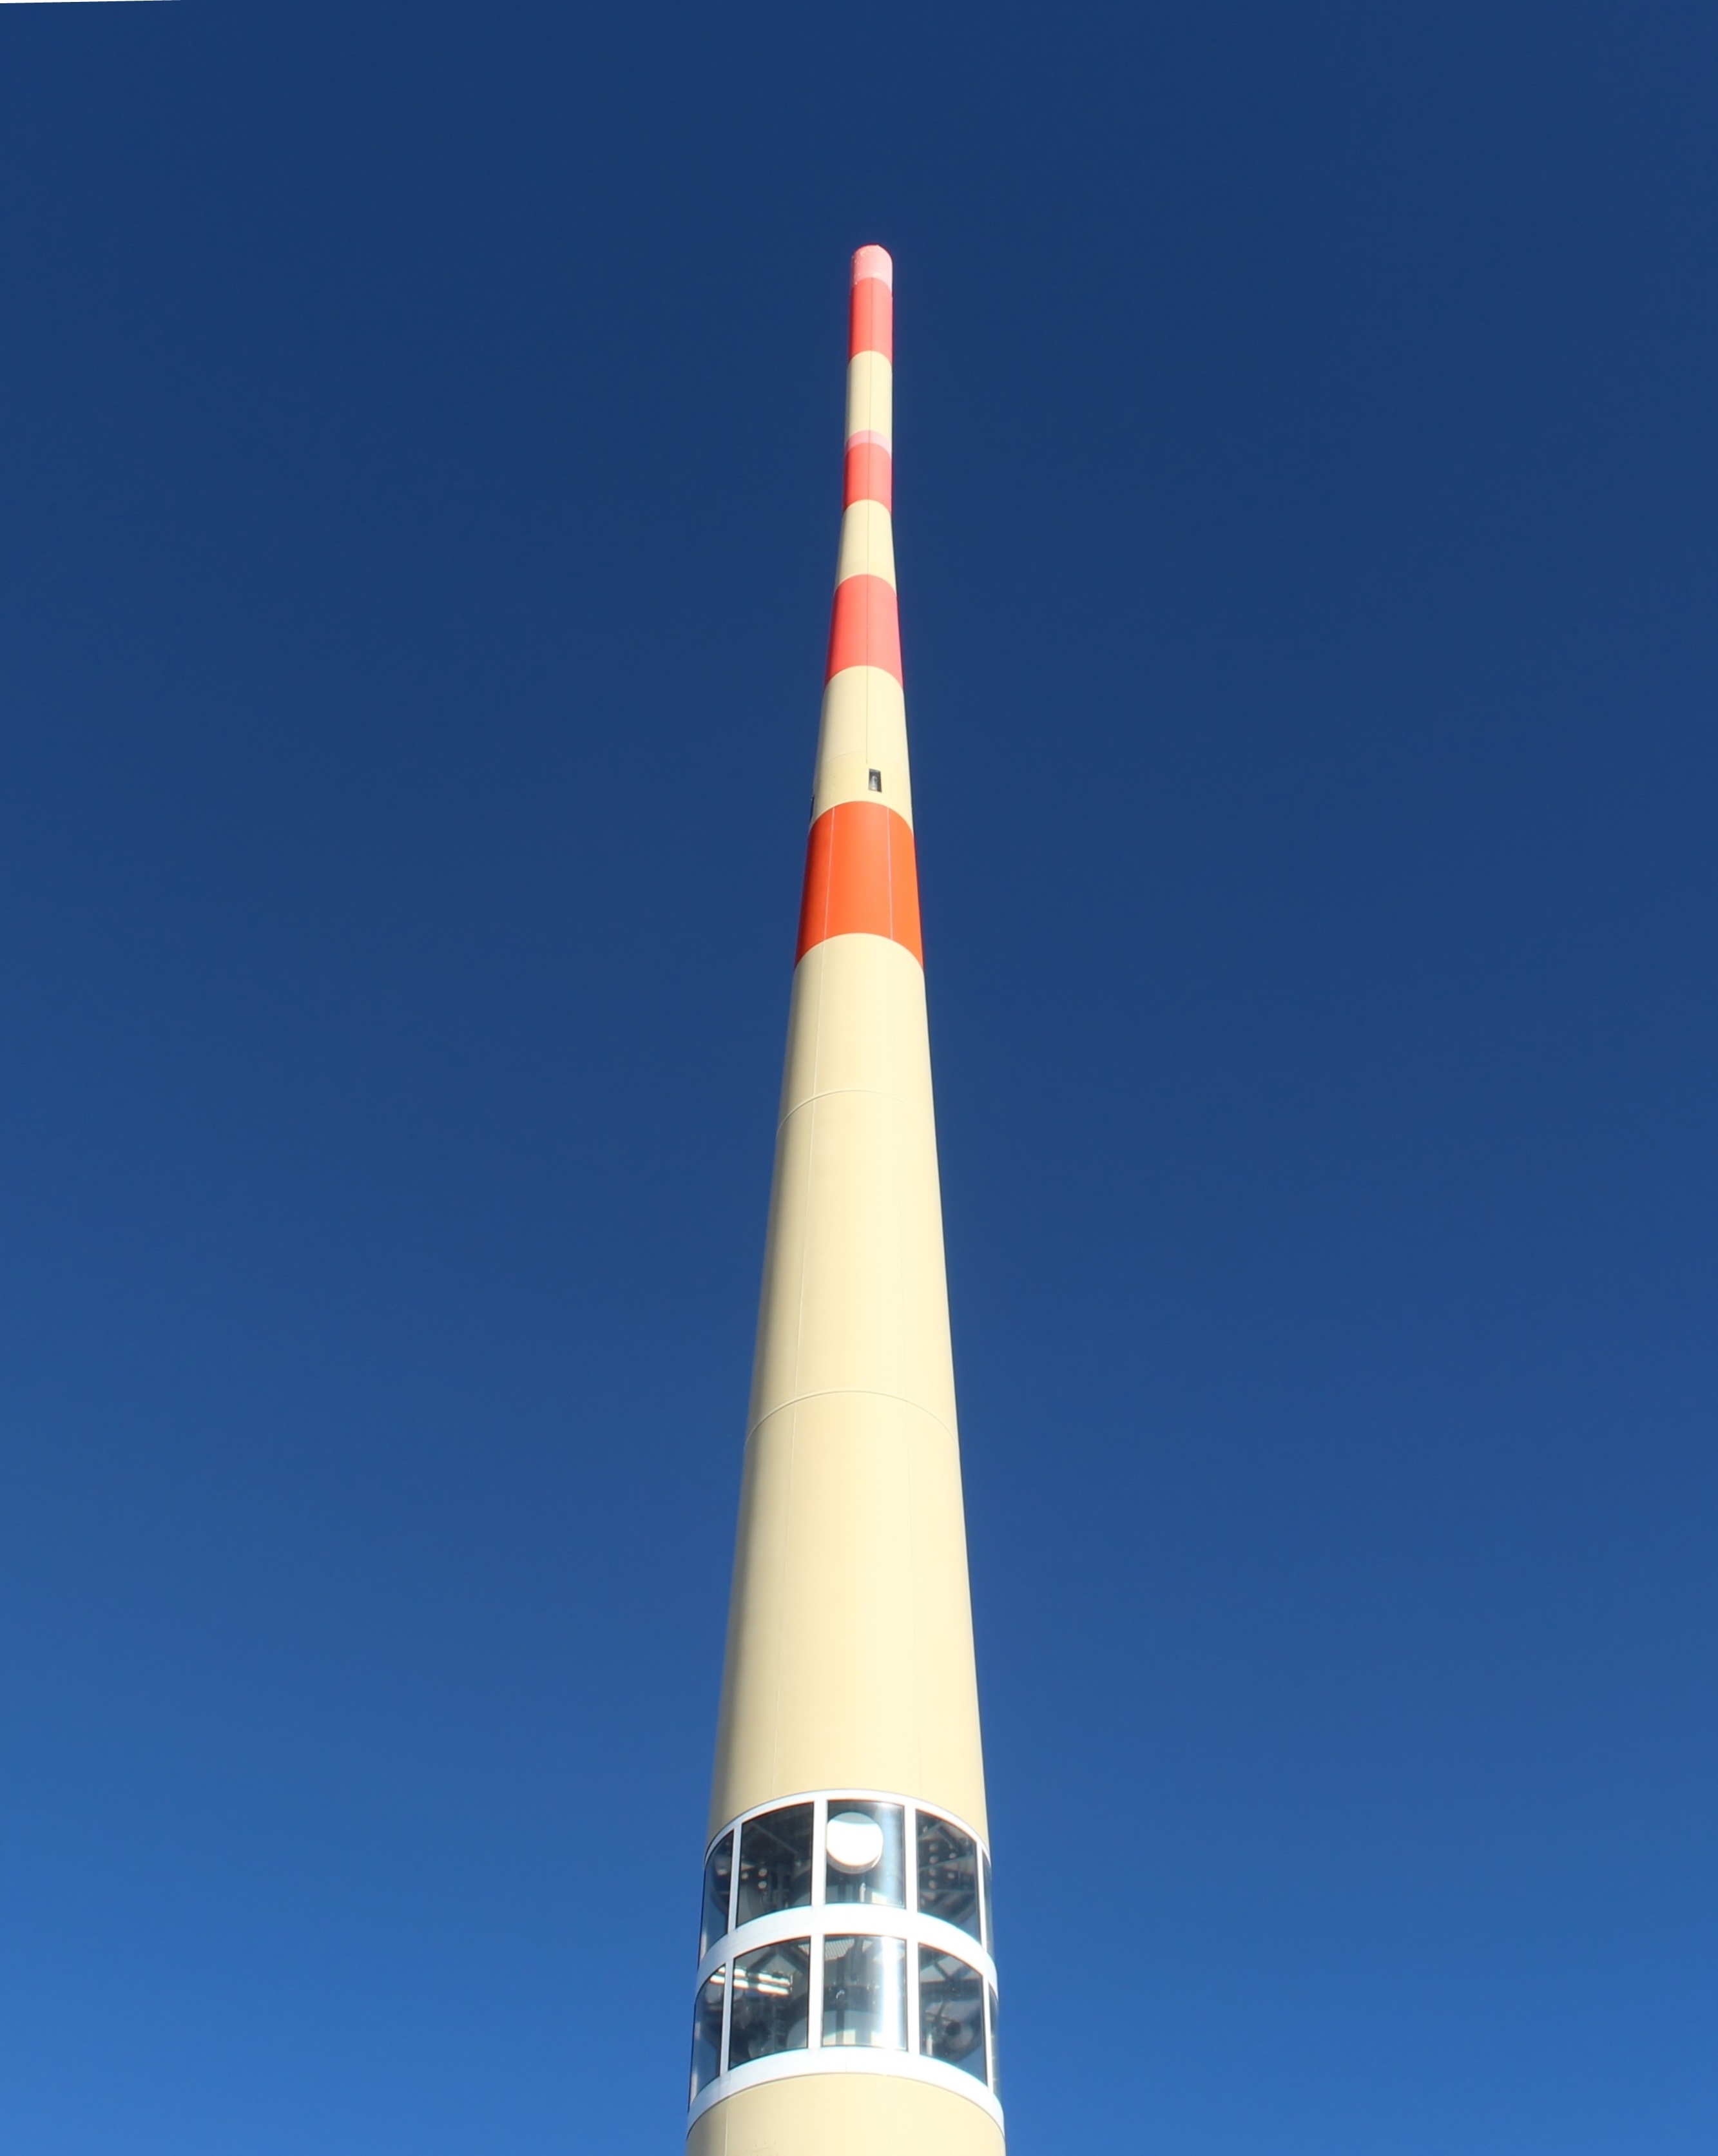
aircraft, vehicle, tower, rocket, energy, spacecraft, tv tower, transmission tower, transmitter, s ntis, reinforced concrete, atmosphere of earth